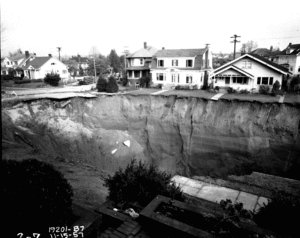
Jordfaldshul
Et eksempel på et jordfaldshul ved Ravenna Boulevard og 16th Ave NE, i Seattle, Washington. Det kaldes The Great Ravenna Boulevard Sinkhole og billedet er fra 1957.
Jordfaldshuller dannes ved en underjordisk sammenstyrtning. Jordfaldshuller kommer især, hvor undergrunden indeholder kalk, og hvor kalken er skyllet væk af vand, eller hvor der er eller har været minedrift. Jordfaldshuller kan også dannes ved, at en i istiden indlejret isblok i morænedannelser er smeltet bort. De øverste jordlag styrter sammen og ned i hulrummet, når de ikke længere kan holde til trykket.